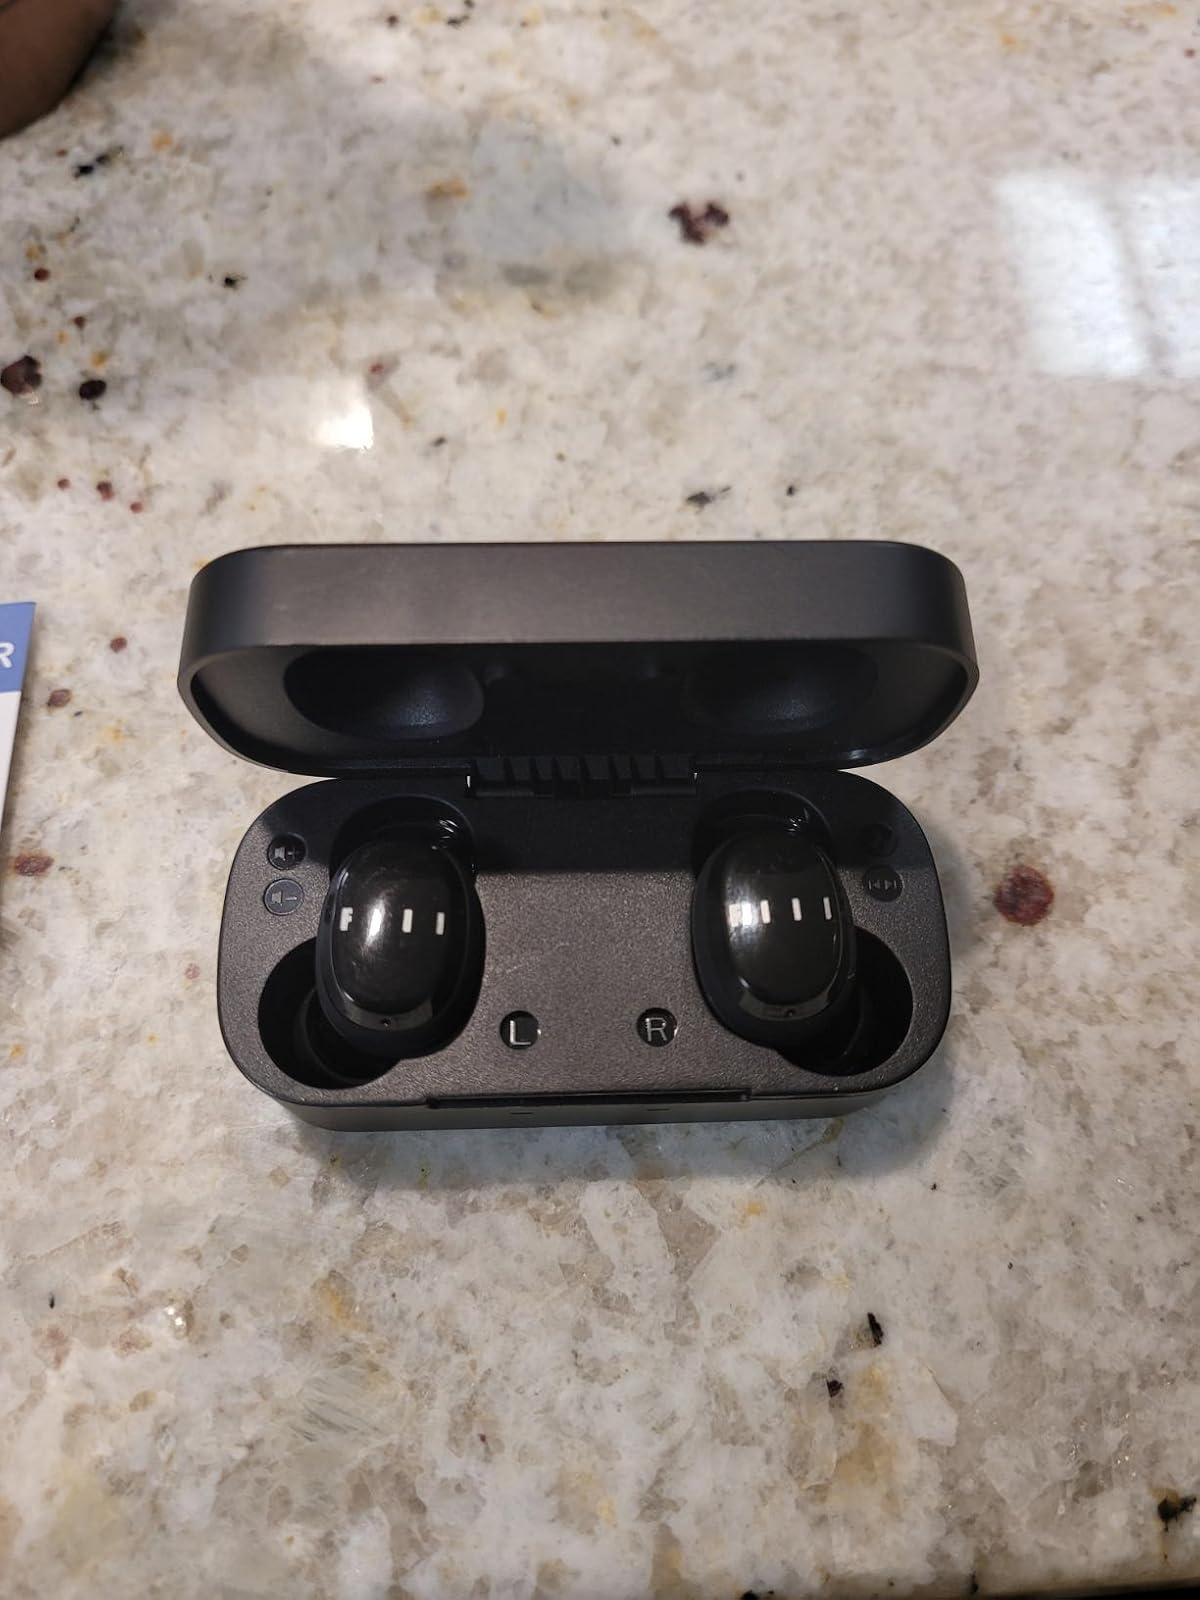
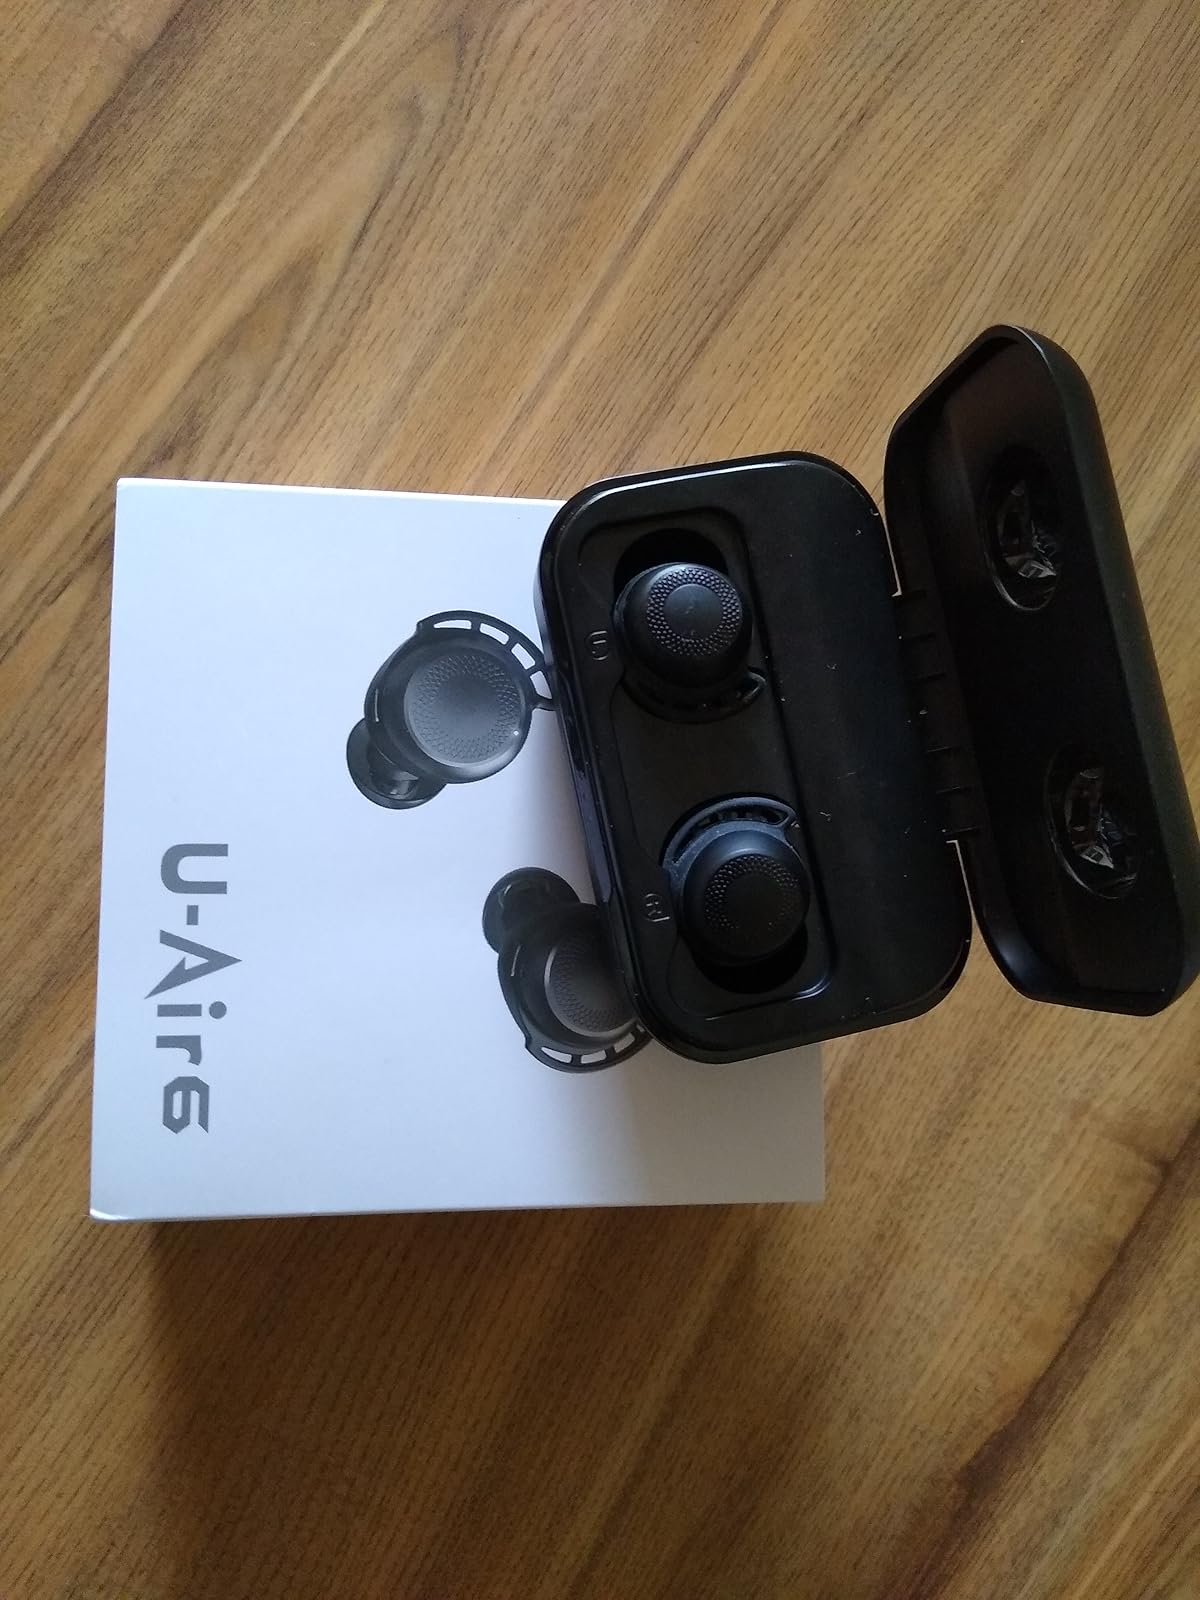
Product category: earbuds
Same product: no